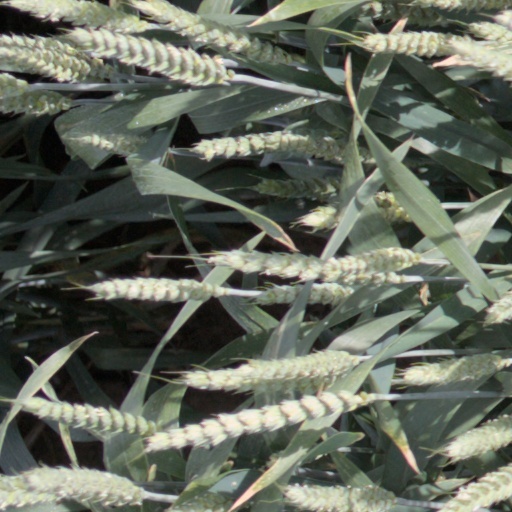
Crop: wheat